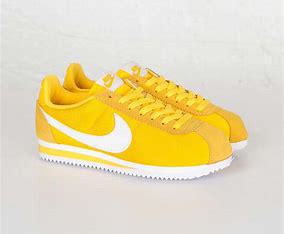
Brand: Nike
Model: Classic Cortez Nylon